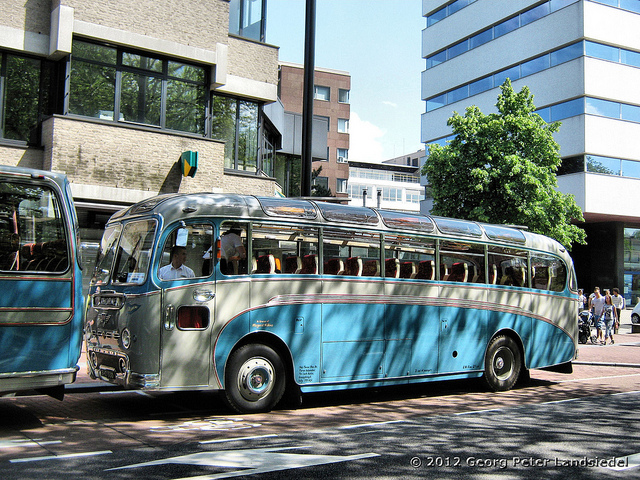
A blue and white bus parked behind another vehicle.

A bus sitting behind another bus in the street.

An old white and blue bus parked on the side of the road.

A white and blue bus parked on the side of the road.

A blue and white bus that is parked next to another bus.